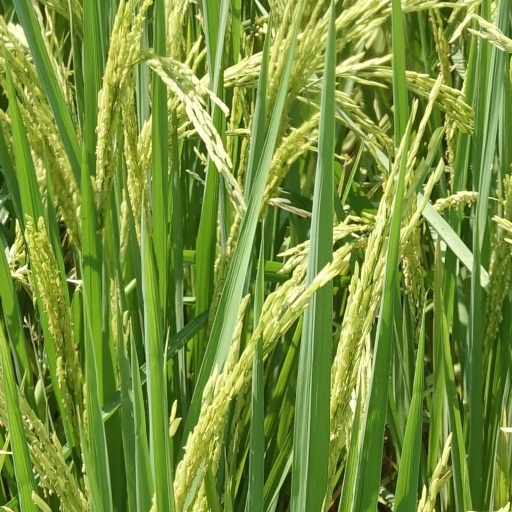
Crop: rice